Robin Ellis

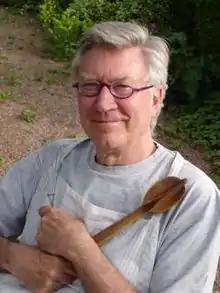

Anthony Robin Ellis (born 8 January 1942) is a British actor and cookery book writer best known for his role as Captain Ross Poldark in the 29 episodes of the 1975 BBC classic series "Poldark", adapted from a series of books by the British author Winston Graham. He also appeared in "Fawlty Towers", "Cluedo", "The Good Soldier" (an adaptation of the Ford Madox Ford novel), "The Trial of Lord Lucan", "Elizabeth R" (playing Essex), "The Moonstone", "Bel Ami", "Sense and Sensibility" (which also featured Clive Francis), "The Casebook of Sherlock Holmes", "She Loves Me" (in which he sings) and "Blue Remembered Hills" (written by Dennis Potter). In 2015–17 and 2019 he appeared in the "Poldark" series remake as Reverend Halse.